Faiz Shakir

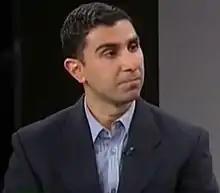
Shakir in 2012

Faiz Shakir is an American political advisor. A member of the Democratic Party, he serves as senior advisor to Bernie Sanders and executive director of the nonprofit media organization More Perfect Union. Previously, he was campaign manager for Bernie Sanders' 2020 presidential campaign, an aide to Congressional leaders Nancy Pelosi and Harry Reid, an editor-in-chief of the "ThinkProgress" blog, and political director of the American Civil Liberties Union. Raised in Florida by Pakistani immigrants, Shakir is a progressive liberal and an advocate for Muslim American communities.